Marquette Golden Eagles

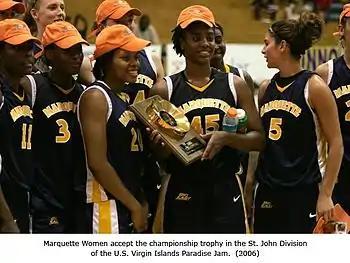
Marquette team photo 2006, Paradise Jam Tournament winner

The women's basketball team is coached by Carolyn Kieger. The program has experienced success in recent years under former coach Terri Mitchell's direction, including a run to the championship game of the WNIT, where the women finished as runners-up in 2006, and won the championship in 2008. Most recently, the team made it to the second round of the NCAA tournament in 2011, where they were defeated by top-seeded Tennessee. Marquette women's basketball has qualified for the NCAA tournament seven times since 1994. The team now plays in the Al McGuire Center, named after the former Marquette men's coach.